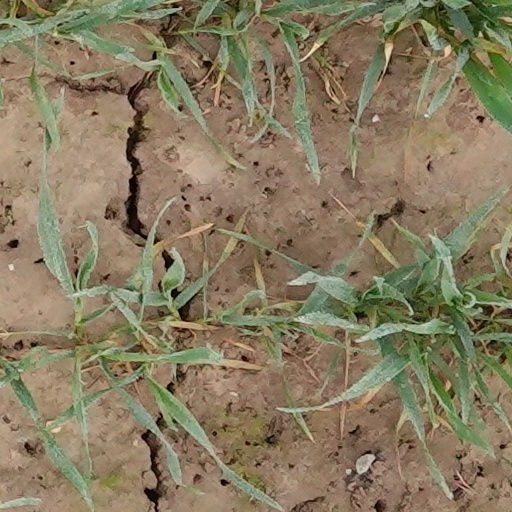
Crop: wheat